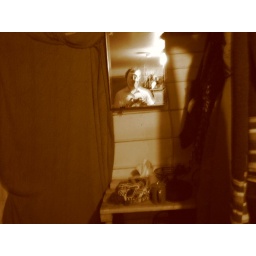
messing around in a paper plate mask, the first shack I ever lived in.